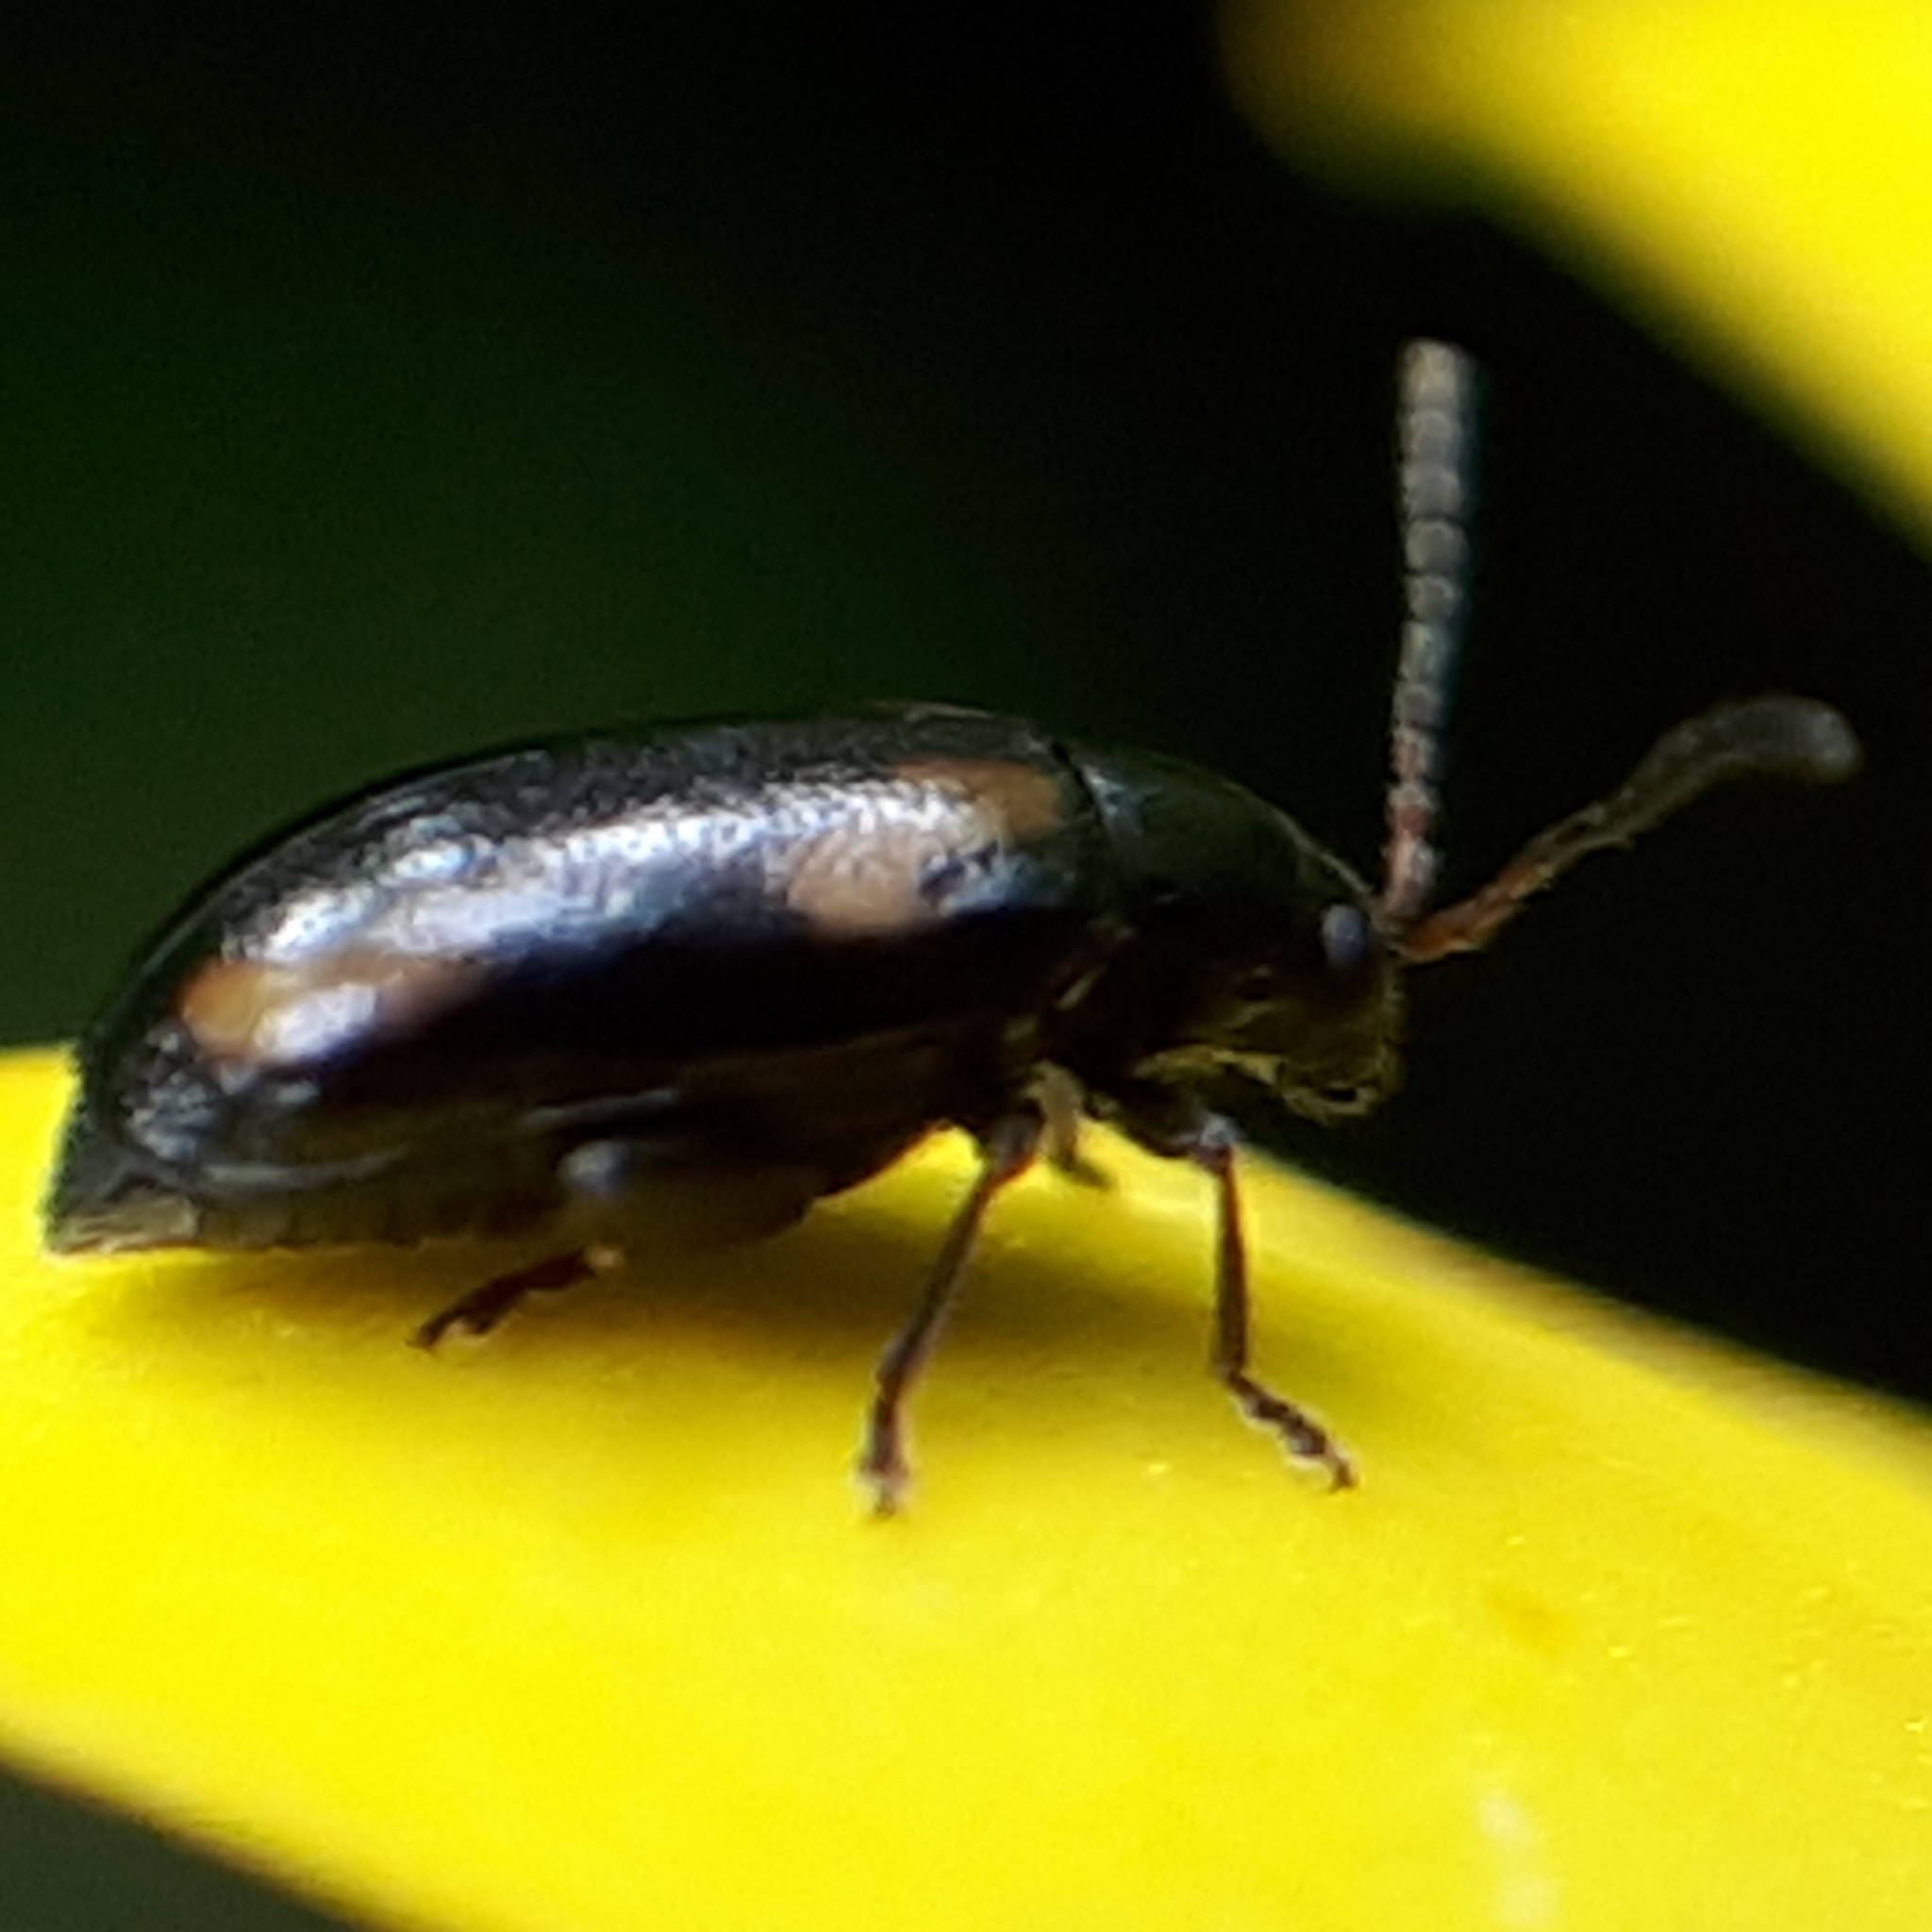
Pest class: striped_flea_beetle